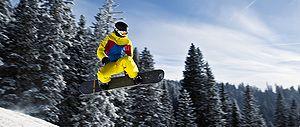
Un snowboardeur. Photo prise à Tannheim, en Autriche.